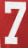
Number: 7